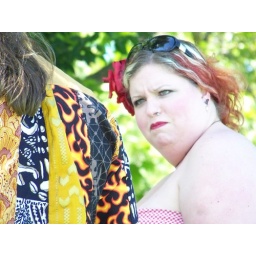
A very colorful velvetssiren decidedly listening to sfguyyy in his equally colorful shirt